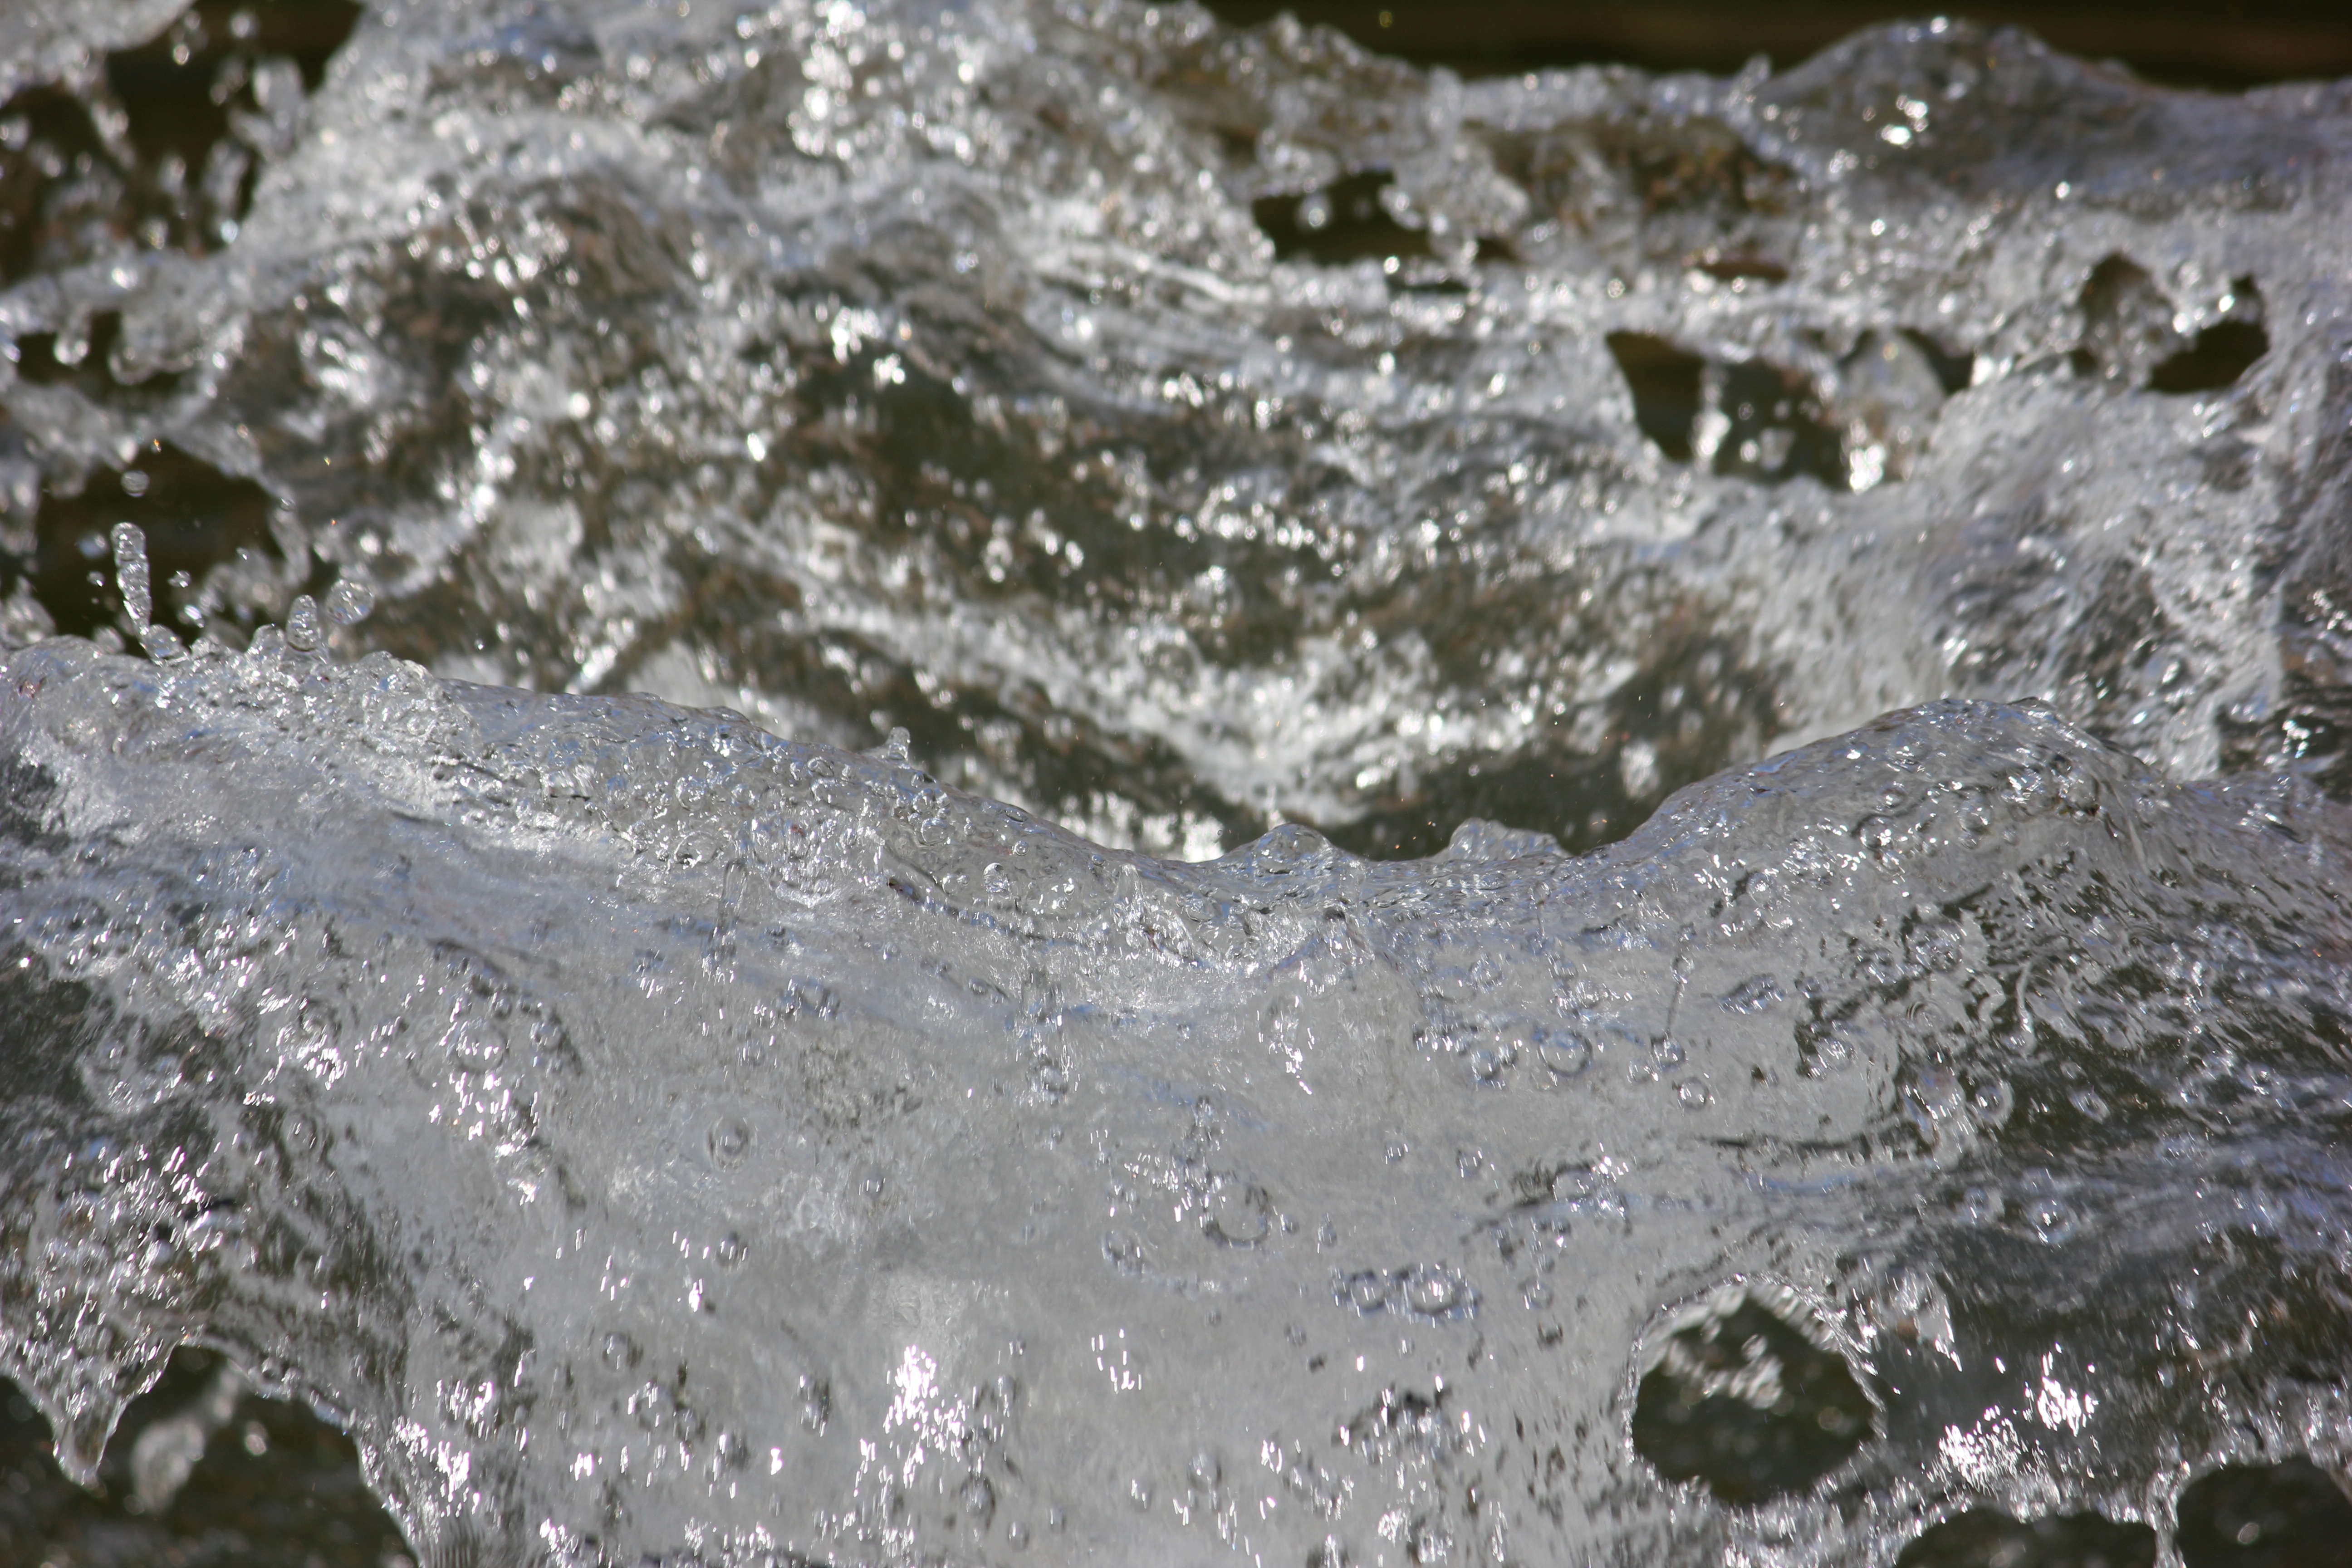
water, snow, winter, drop, liquid, frost, wet, ice, flowing, splash, fresh, clean, splashing, freshness, fountain, purity, melting, freezing